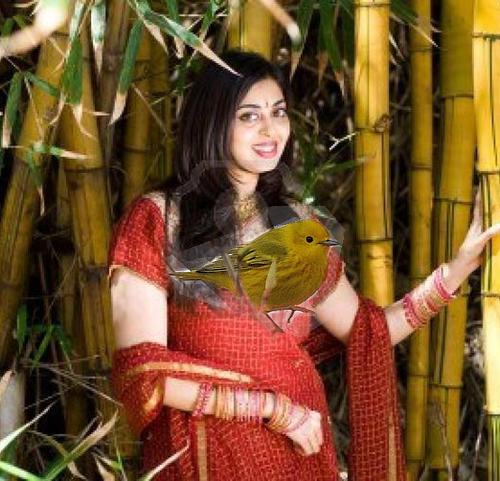
Bird species: Yellow_Warbler
Bird type: landbird
Background: land